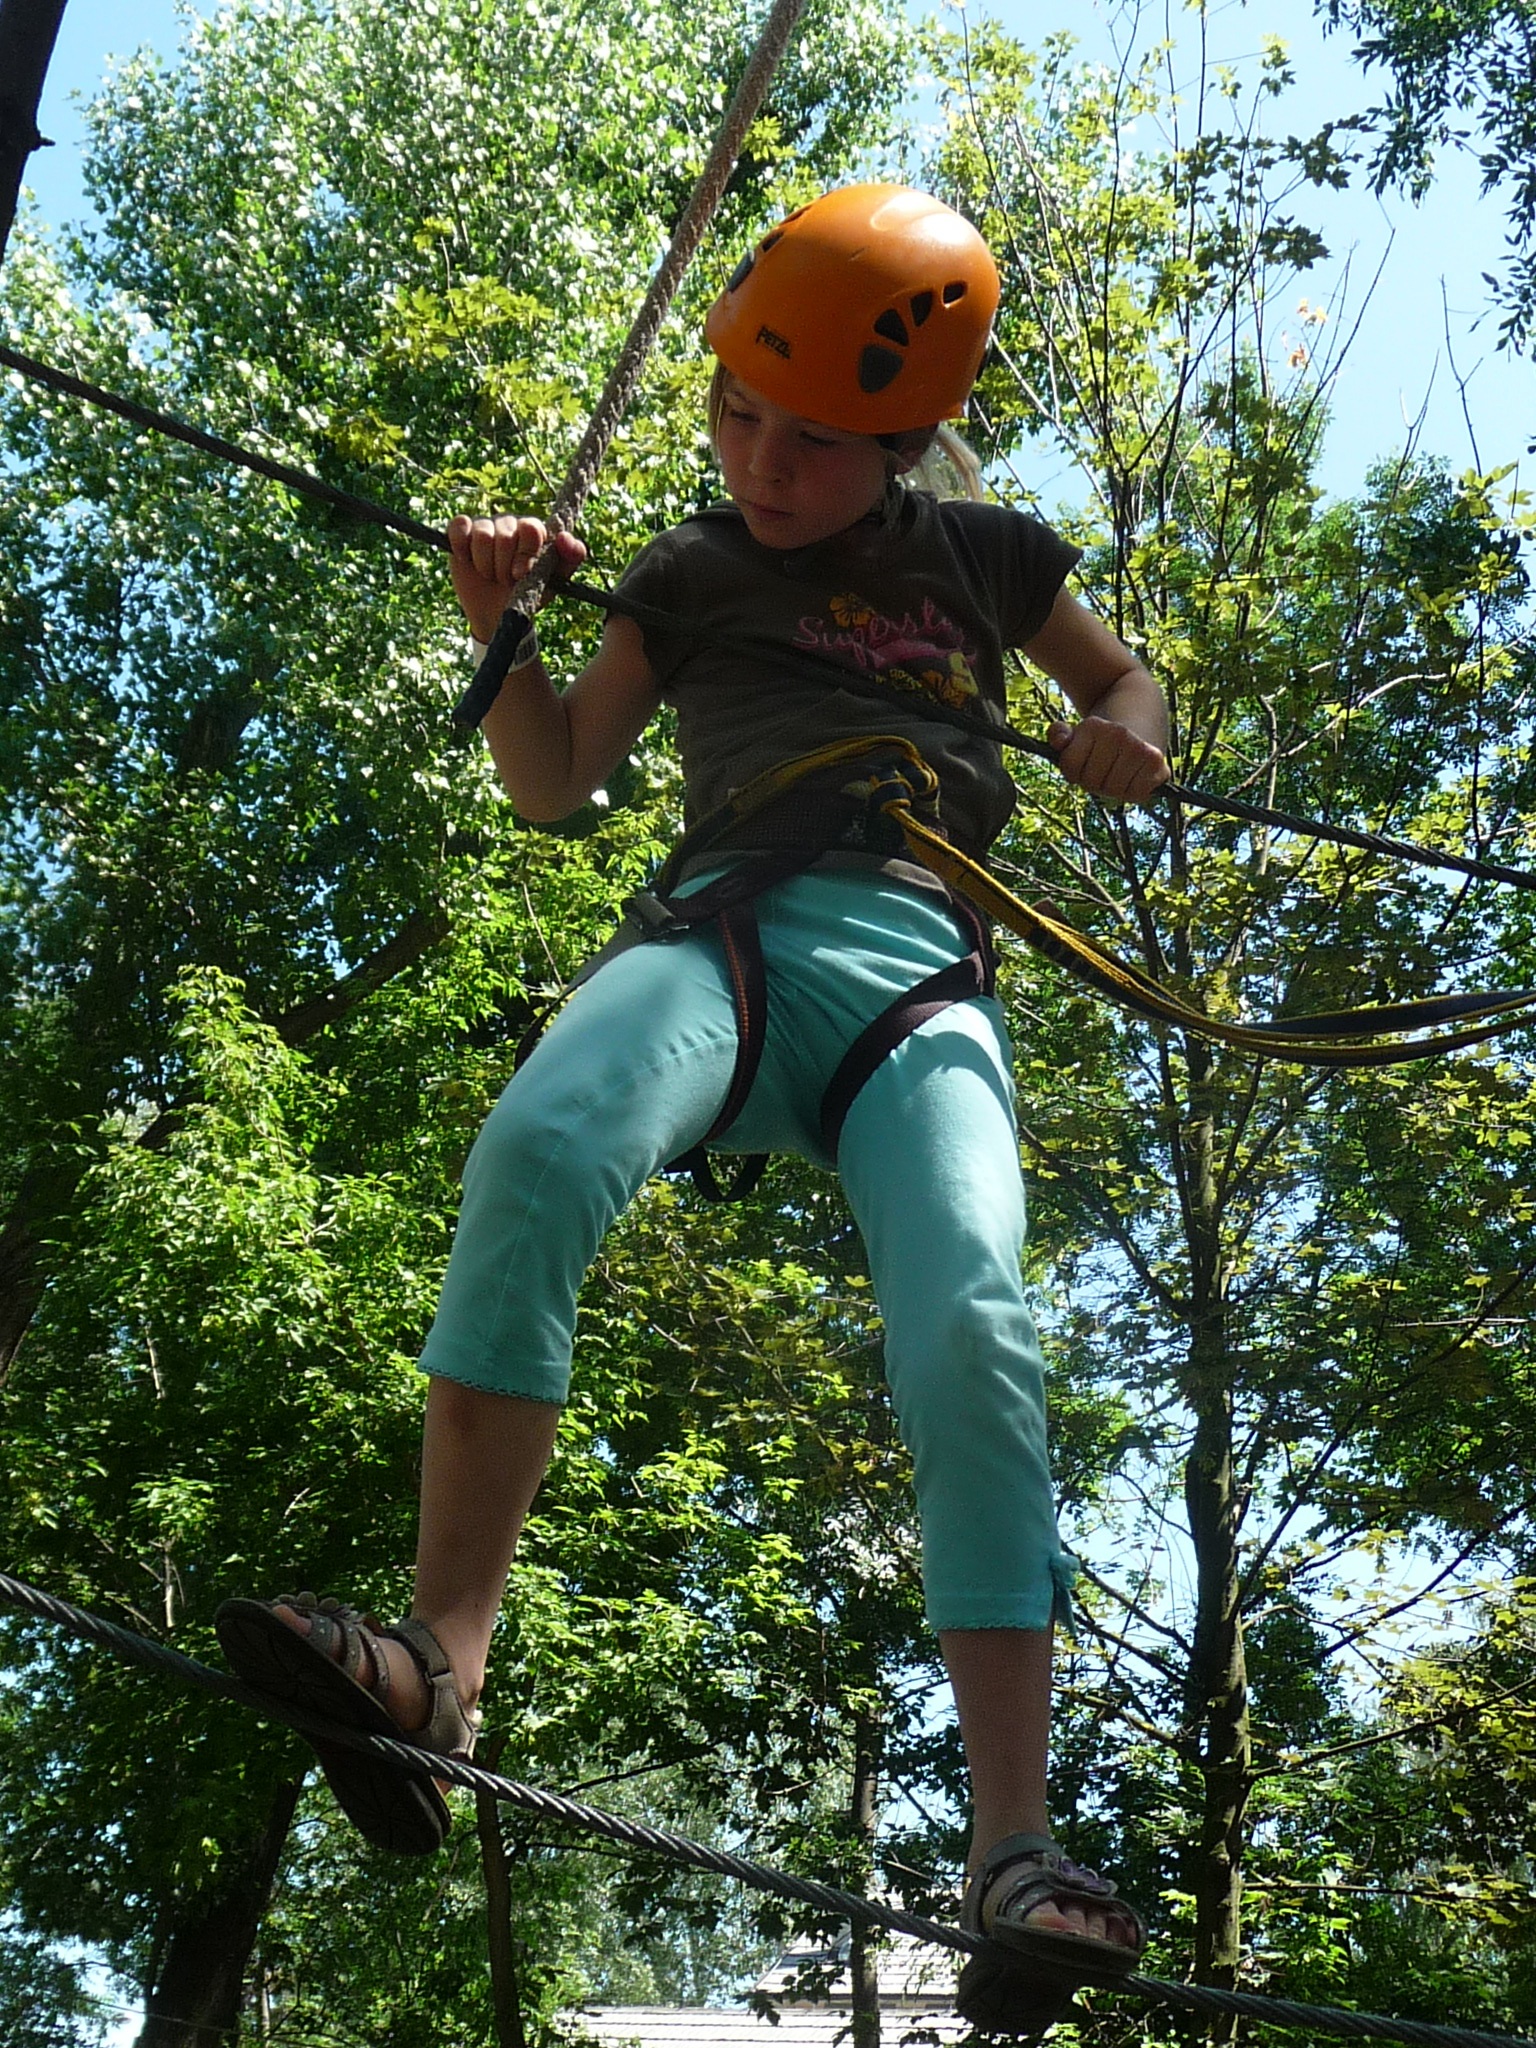
tree, forest, adventure, high, jungle, balance, child, security, climb, belt, fear, fun, helm, ropes, dangerous, high ropes course, climbing garden, climbing forest, rope park, head for heights, forest ropes, drex, ropes course, climbing park, exhausting